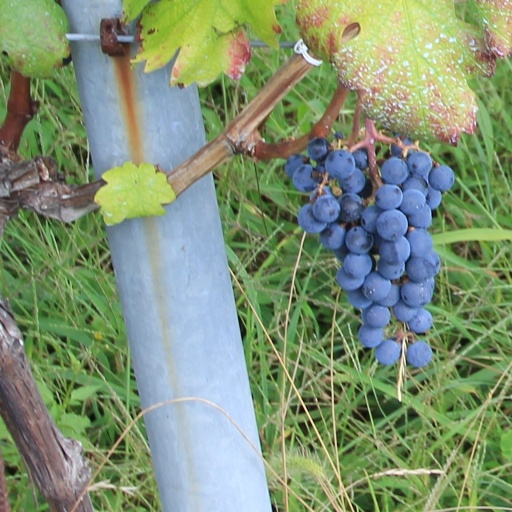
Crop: grape